Schizolobium

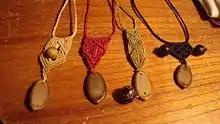
Necklaces made from yvapuruvu seeds in Tobati (Paraguay).

The wood is odorless, straw-colored, soft and light (density 0.32 to 0.39 g/cm, increasing with age). Formerly used for dugout canoes, it is now used for toys, boxes, shoe heels, the inner layers of laminated wood, and paper. It is easily cultivated, yielding 600 m of wood per hectare after 10 years.